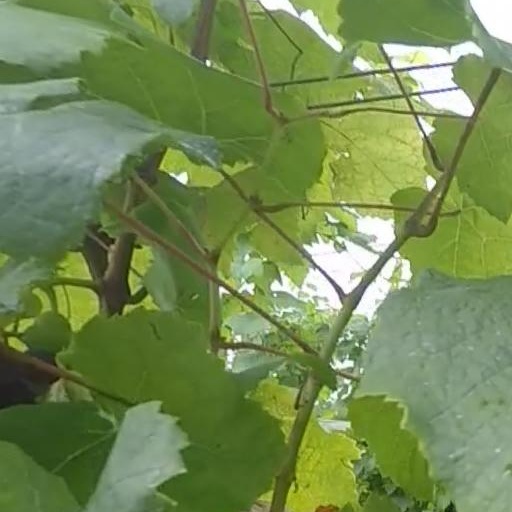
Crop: grape